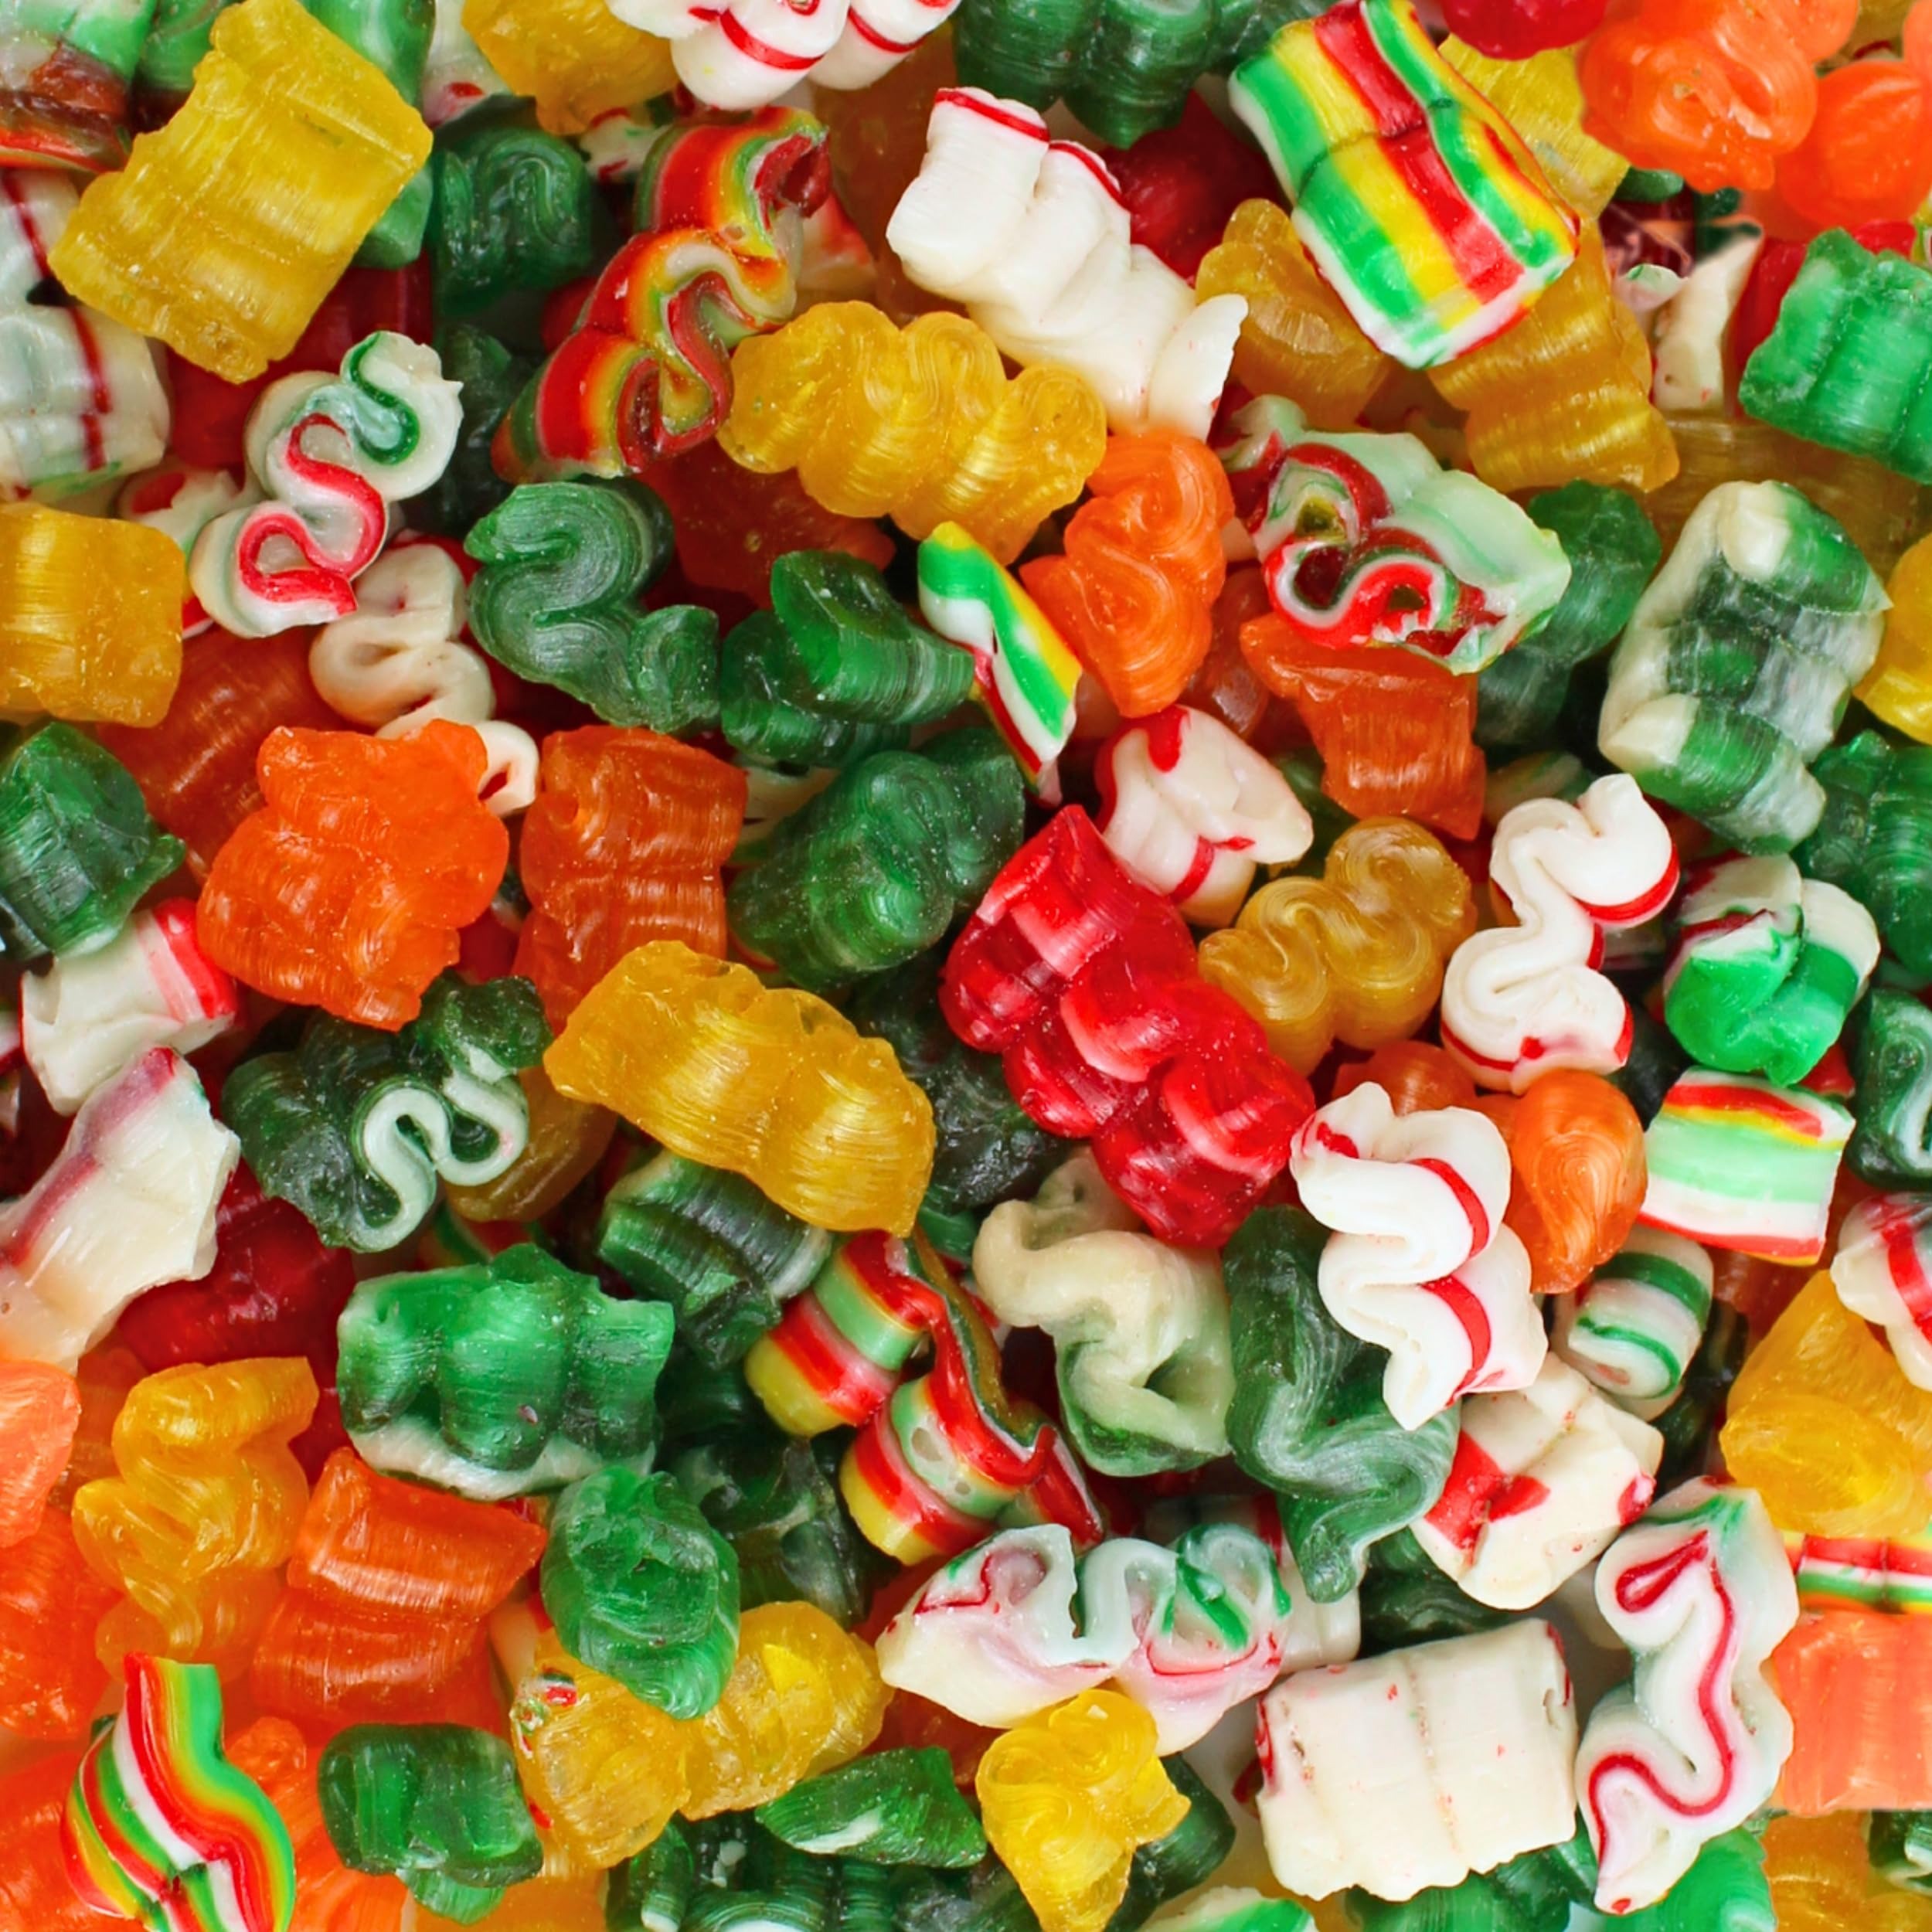
Item Name: Old Fashion Hard Christmas Ribbon Candy Bulk - Thin Baby Christmas Ribbon Confections - Old Fashioned Assorted Mini Holiday Hard Rib Candy - by Queen City Candy Cave (14 oz)
Bullet Point 1: Old Fashioned Ribbon Candy: Stock up on the Nostalgia with Baby Ribbon Candy. With a Variety of Flavors and Colors, Christmas Ribbon Candy Old Fashioned Treats are the Perfect addition this Holiday Season - Assorted Fruit and Peppermint Flavors
Bullet Point 2: A True Christmas Candy Classic: Rib Candy, Old Fashion Hard Christmas Candy is Festive, Classic, and Sweet. Doubled as a Decoration, Candy Dishes will overflow with Holiday Spirit
Bullet Point 3: Thin Mini Ribbon Candy: A Delicious Hostess Gift. Great for Workplace Treats and Family Get togethers alike. For Generations thin Ribbon Candy Old Fashioned is a Staple for All Things Holiday
Bullet Point 4: Vintage Christmas Hard Ribbon Candy: Expertly Crafted the Old Fashioned Way. A True Art goes into Every Piece to Ensure the Perfect Holiday Ribbon Candy
Bullet Point 5: Old Fashion Ribbon Candy: Stock up and Save. With Bulk sizes you can save and enjoy this delicious treat any time of year!
Product Description: Indulge in the nostalgic delight of our Baby Christmas Ribbon Candy - Old Fashioned Assorted Mini Ribbon Hard Candy by Queen City Candy Cave, featuring a charming collection of old-fashioned Christmas candy that brings back the joy of yesteryear; this delightful assortment is filled with hard Christmas candy old fashioned favorites, including peppermint ribbon candy and a mix of old-fashioned hard Christmas candy, perfect for sharing or enjoying on your own; each piece of xmas ribbon candy and retro Christmas candy is a sweet reminder of the magic of the season, making it an ideal gift or festive treat for any holiday gathering, ensuring your celebrations are filled with the timeless taste of old time Christmas candy and the joy of hard xmas candy that everyone loves!
Value: 14.0
Unit: Ounce

Price: 14.99